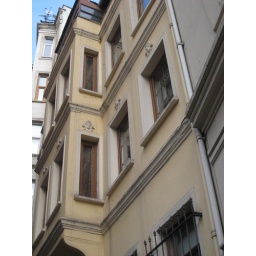
yellow building with faces in Galata district, Istanbul